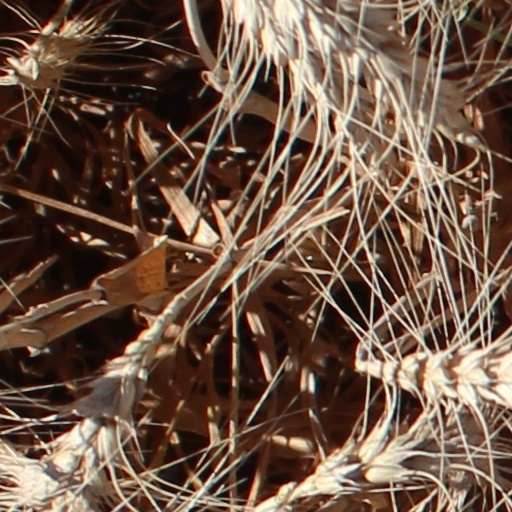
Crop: wheat